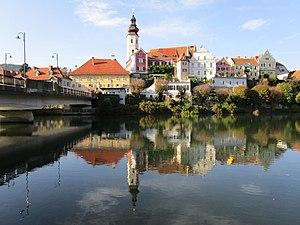
La Mur est une rivière d'Europe centrale. C'est un affluent de la Drave qui se jette elle-même dans le fleuve Danube.